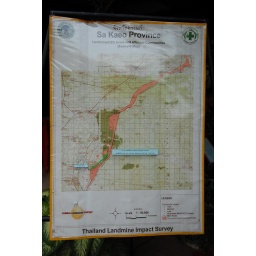
Map at humanitarian mine action field office unit 1 in Arunya Pratet, Sa Kaew province